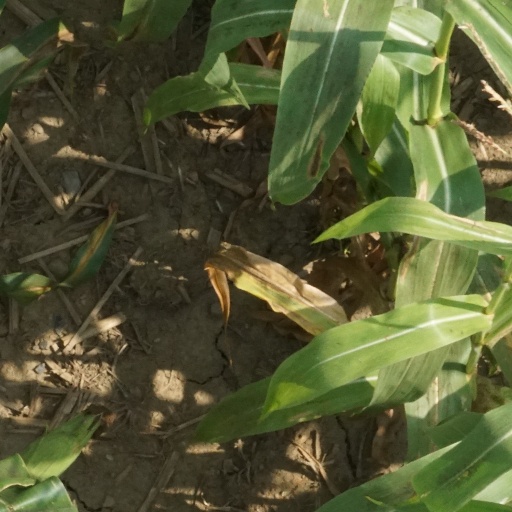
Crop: maize; corn